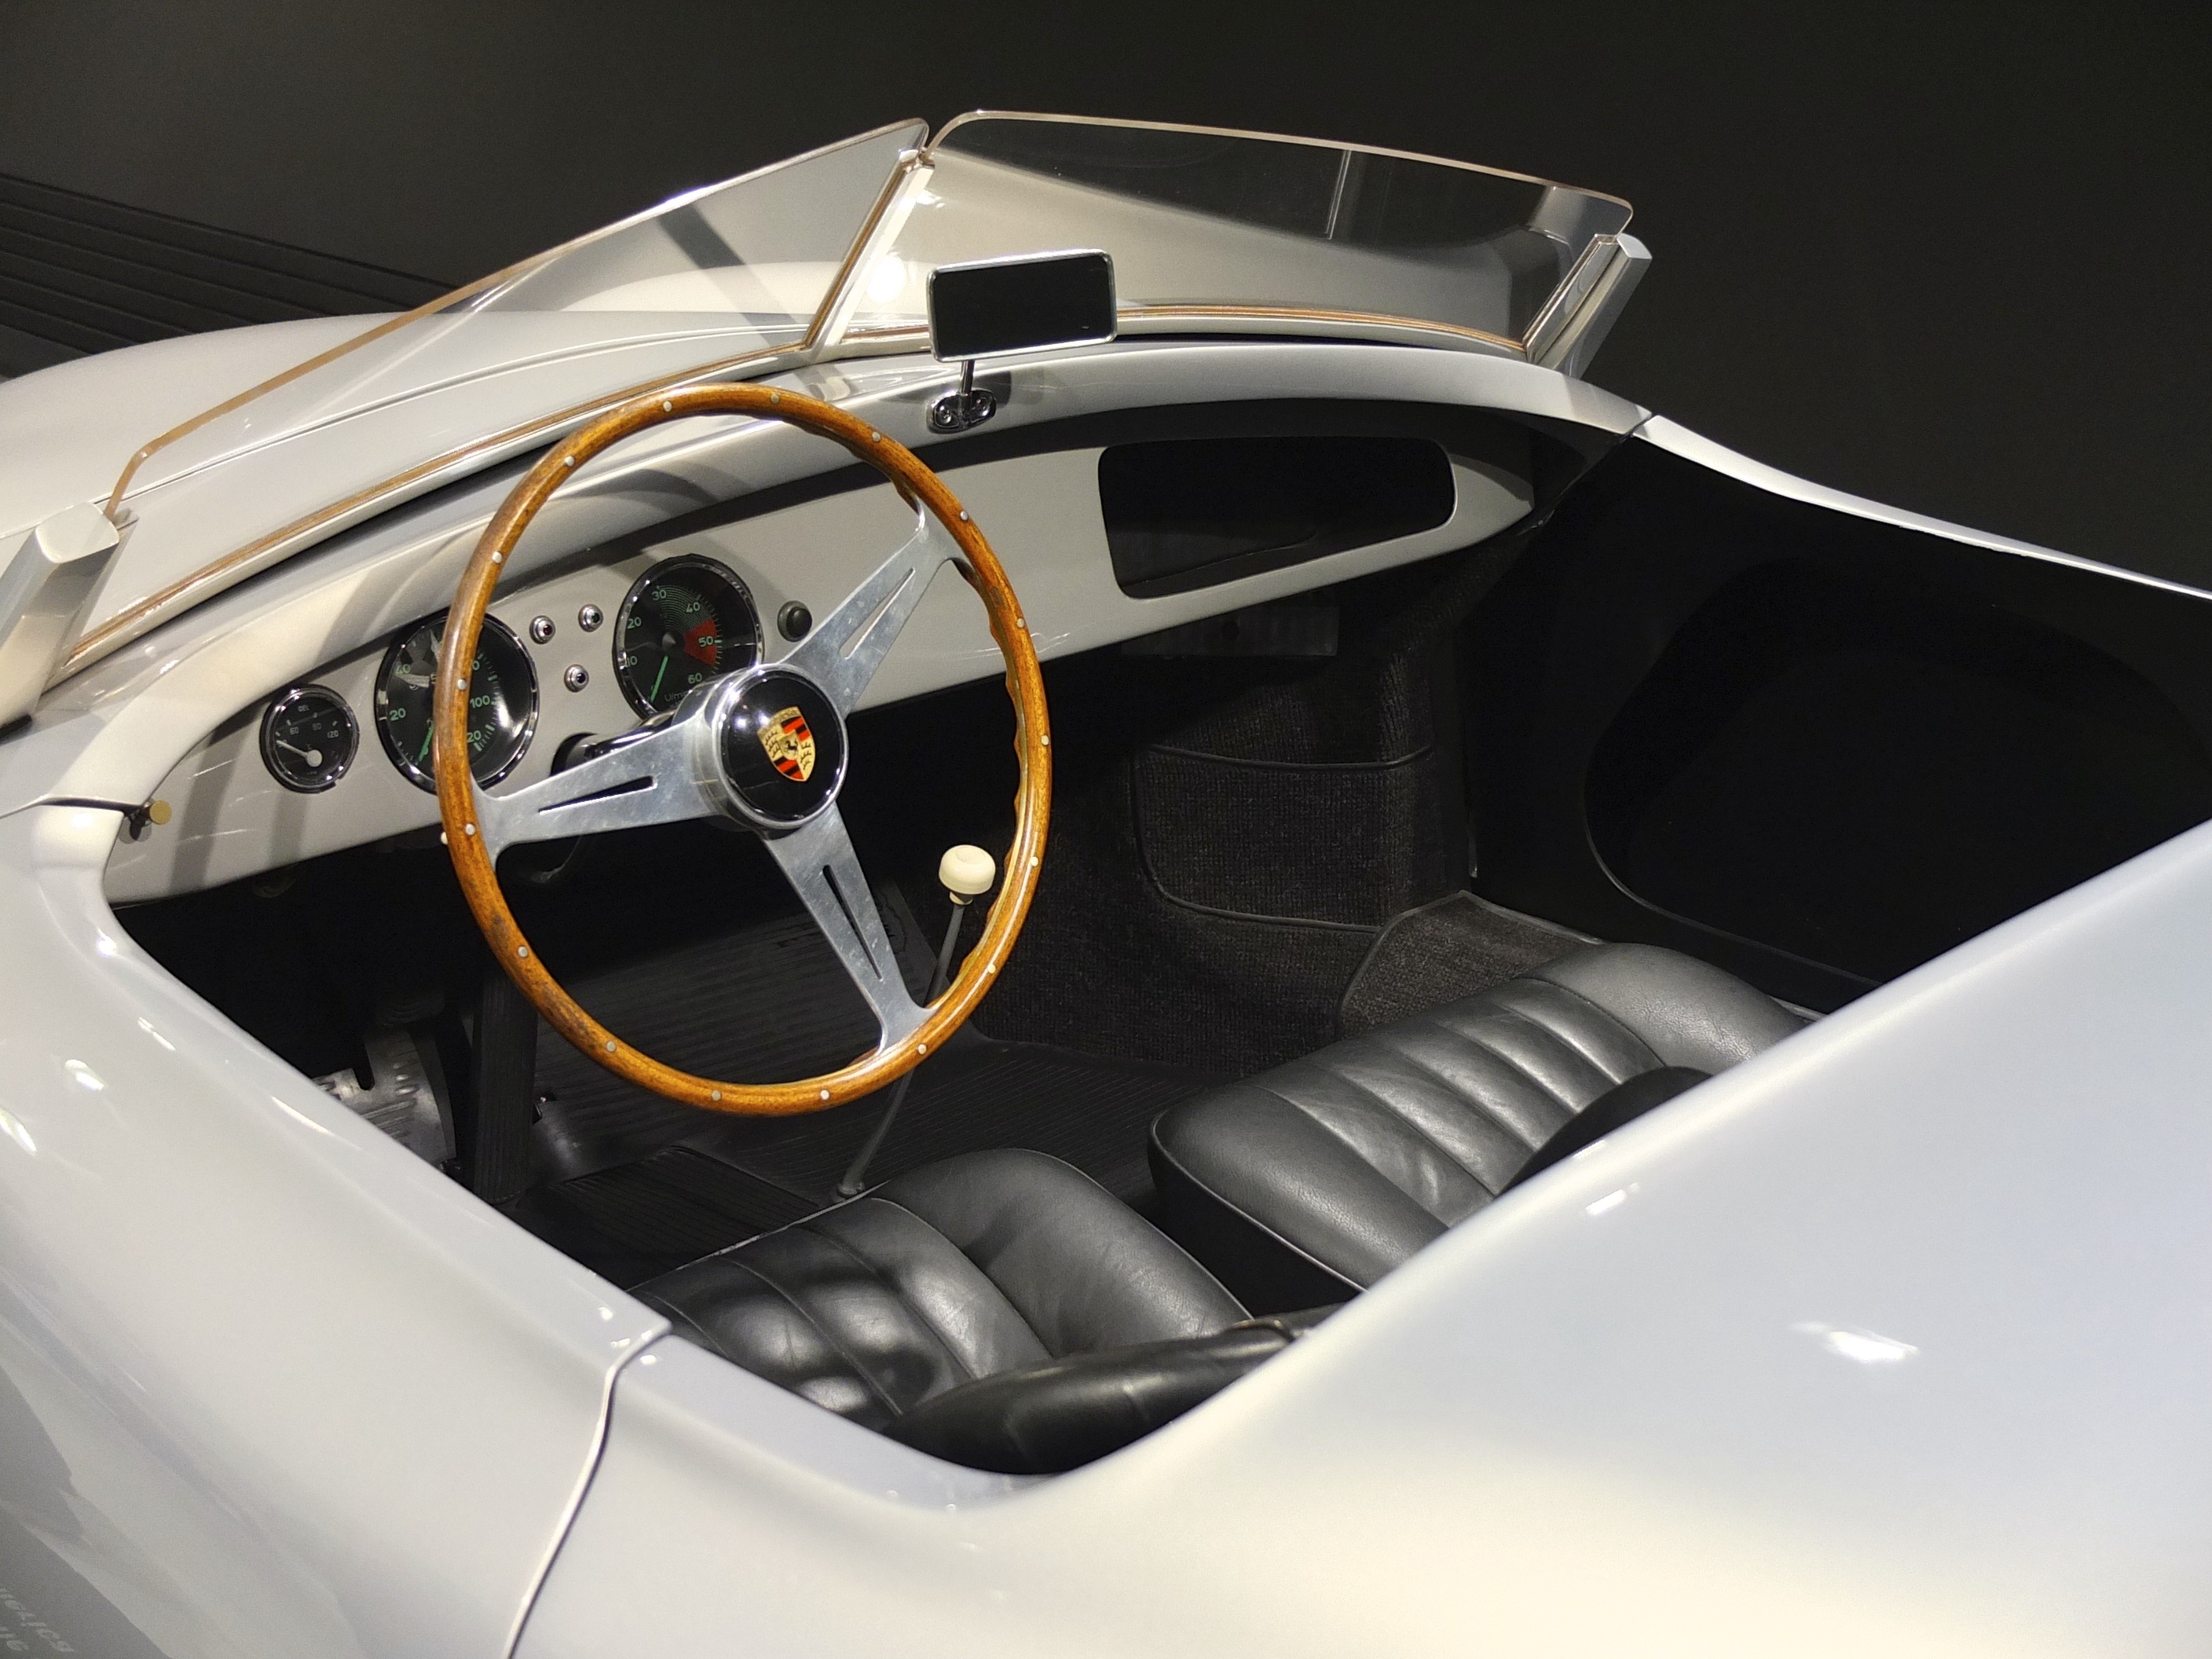
car, wheel, vehicle, steering wheel, sports car, race car, supercar, convertible, porsche, city car, concept car, porsche museum, land vehicle, porsche 356, automobile make, automotive exterior, automotive design, subcompact car